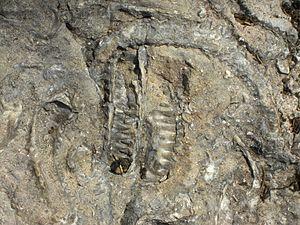
Fossile d'huitre sur le GR 91 vers la cabane de Tiolache du Milieu.
Le massif du Vercors est un massif montagneux des Préalpes, à cheval sur les départements français de l'Isère et de la Drôme, culminant à 2 341 mètres d'altitude au Grand Veymont. Sa nature géologique principalement calcaire offre un relief fait de falaises, de crêtes, de vaux, de gorges, plus complexe que le qualificatif de « plateau » pourrait le laisser supposer. De ce fait, il est divisé en plusieurs régions, géographiquement et historiquement distinctes : les Quatre Montagnes, les Coulmes, le Vercors Drômois, les Hauts-Plateaux et, en piémont, le Royans, la Gervanne, le Diois et le Trièves. Le surnom de « Forteresse » lui a par ailleurs été associé.
La spéléologie est l'activité qui consiste à rechercher, repérer, explorer, étudier, cartographier ou visiter les cavités souterraines, naturelles, anthropiques ou artificielles, puis à partager ses connaissances. Celui qui pratique ainsi est appelé un spéléologue.